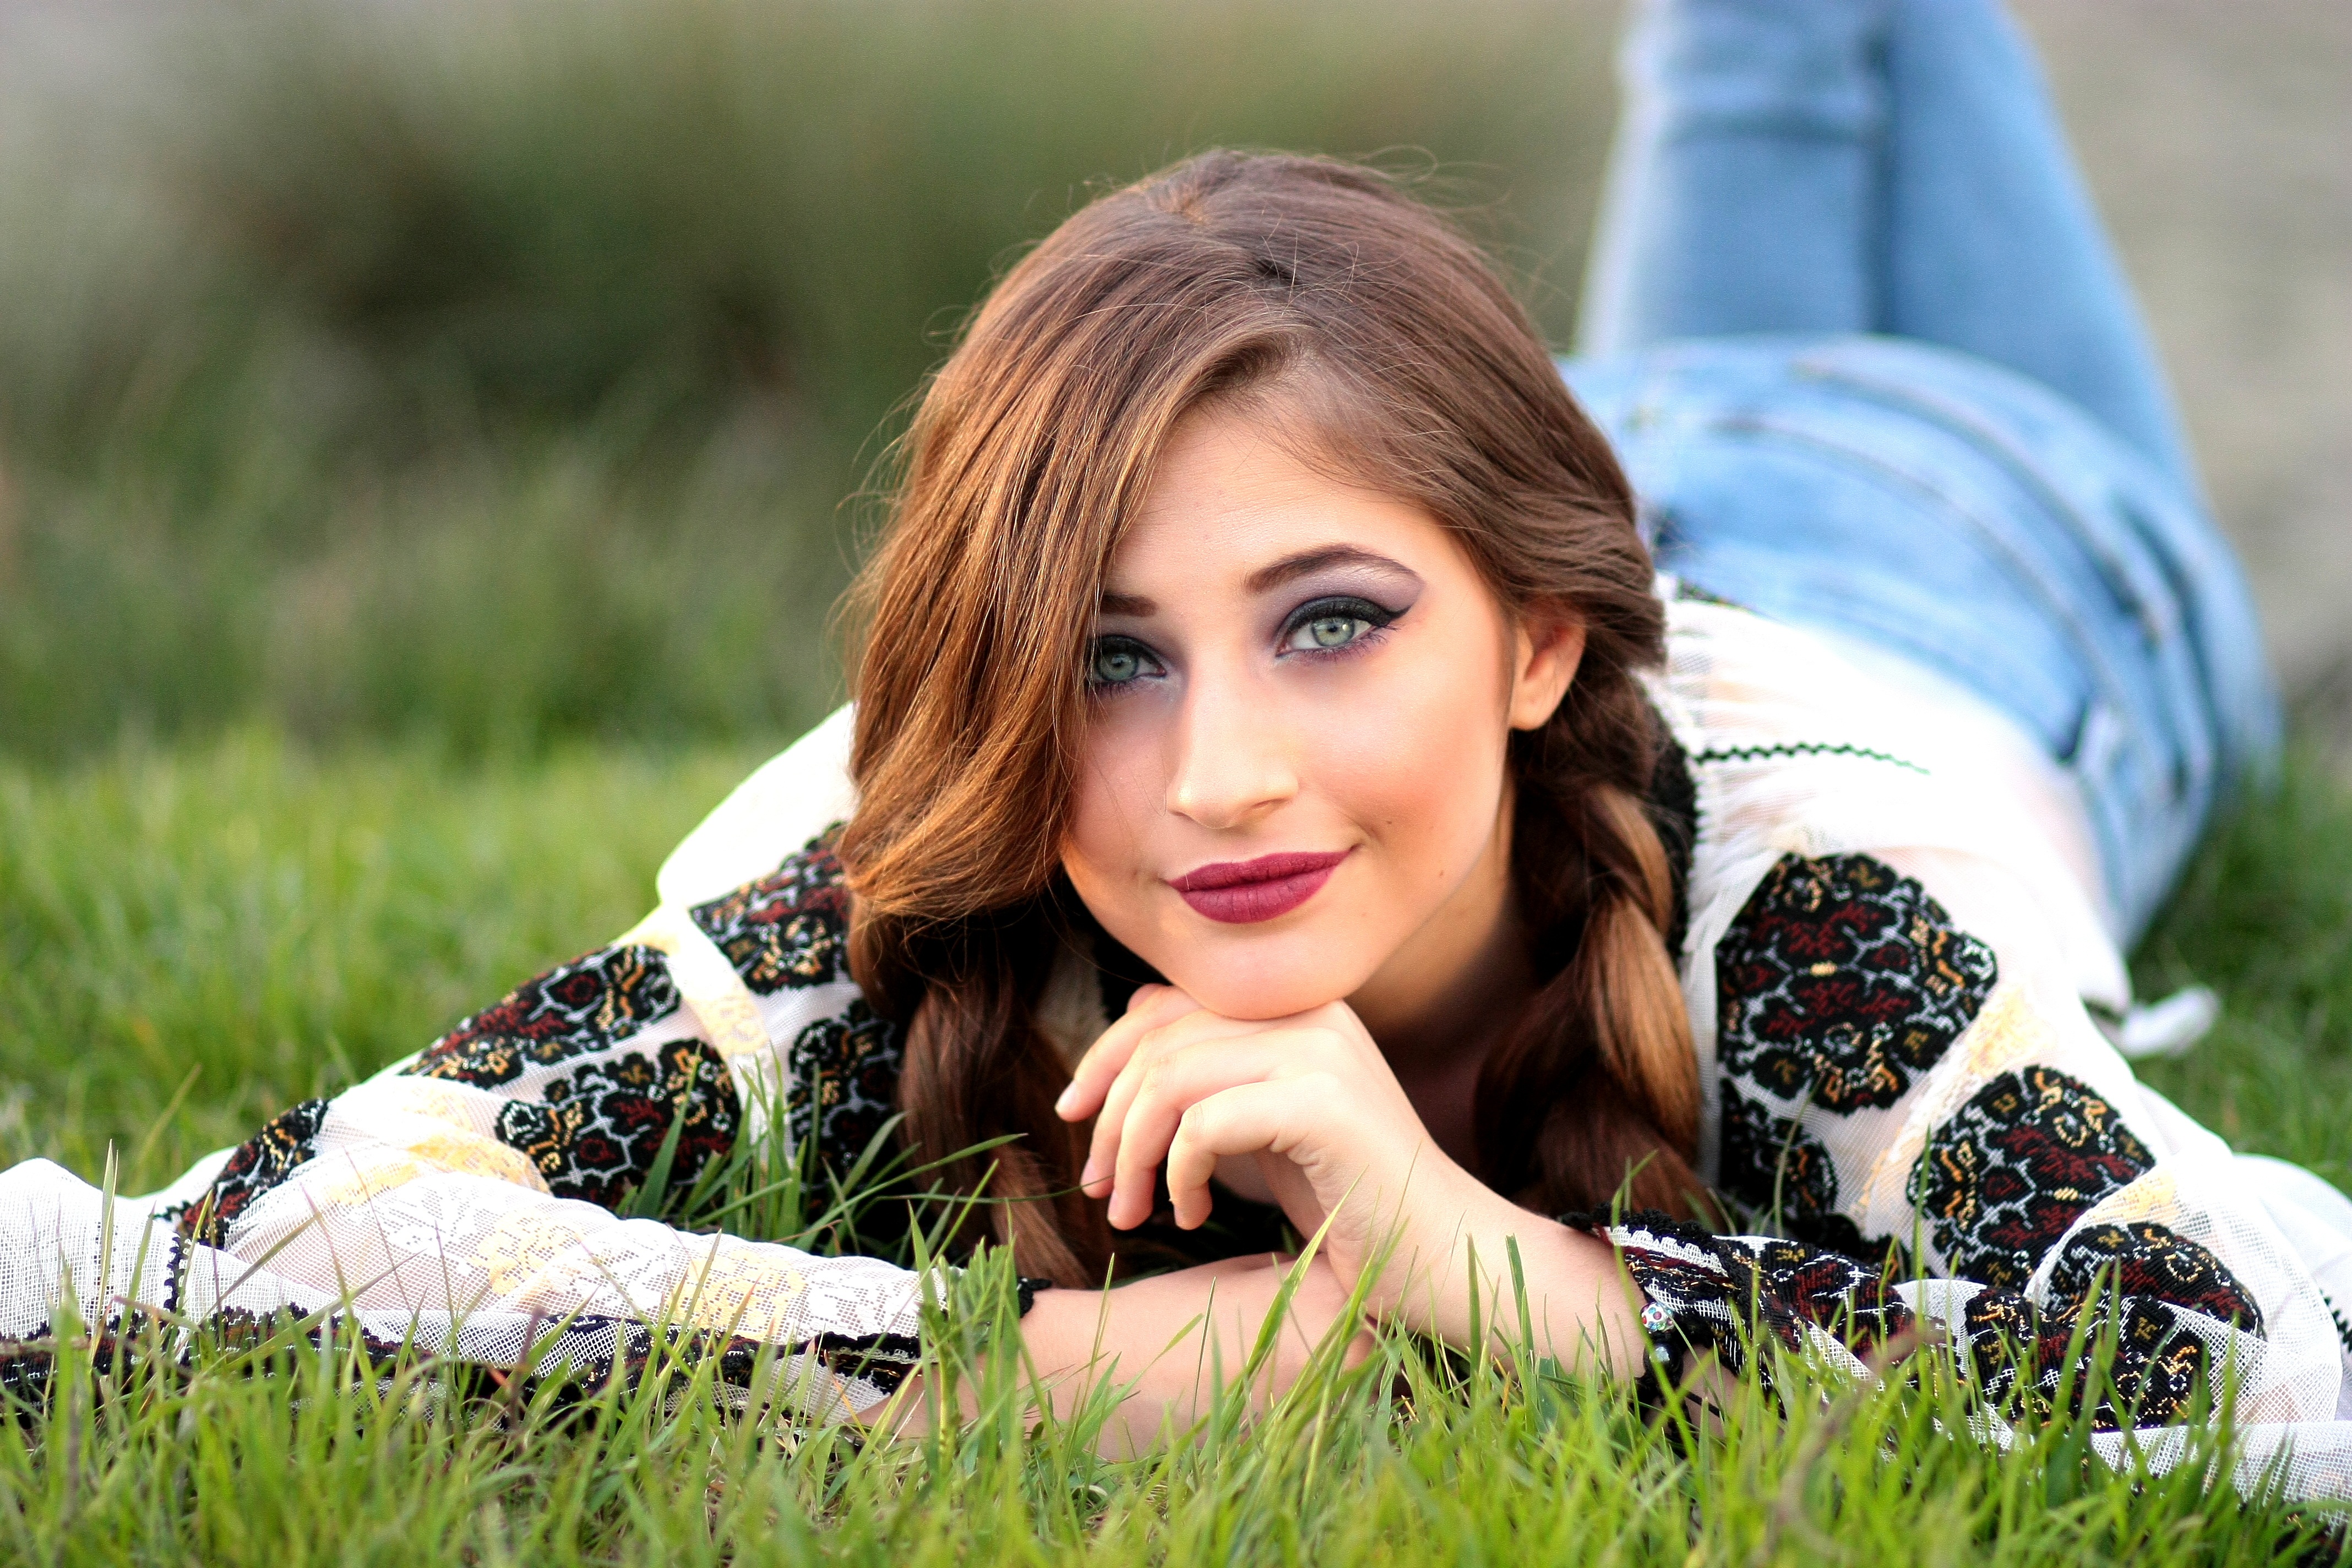
grass, person, girl, woman, lawn, photography, meadow, rustic, portrait, model, spring, green, fashion, lady, dress, eye, skin, beauty, traditional, photo shoot, portrait photography